List of Marisa Tomei performances

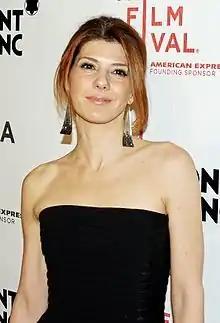
Tomei at the 2008 Tribeca Film Festival

Marisa Tomei is an American actress. Following her work on the television series "As the World Turns", she came to prominence as a cast member on "The Cosby Show" spin-off "A Different World" in 1987.